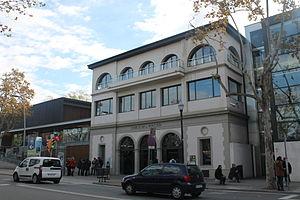
Le Téléphérique de Montjuic ou Télécabine de Montjuic est une remontée mécanique de type télécabine située sur la colline de Montjuic à Barcelone en Espagne. Le téléphérique permet de relier l'avenue Miramar où se trouve la station amont du Funiculaire de Montjuic au Château de Montjuic situé au sommet de la colline. Inauguré pour la première fois en 1970, le téléphérique fut entièrement reconstruit en 2007.